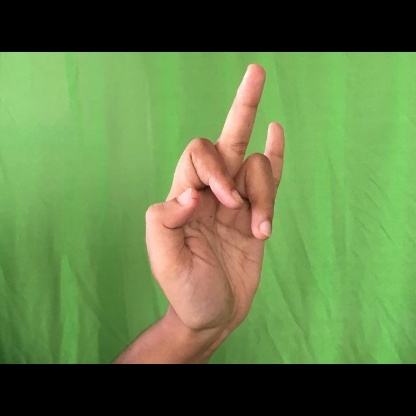
Mudra: Shukatundam